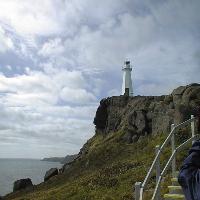
Weather: cloudy or overcast